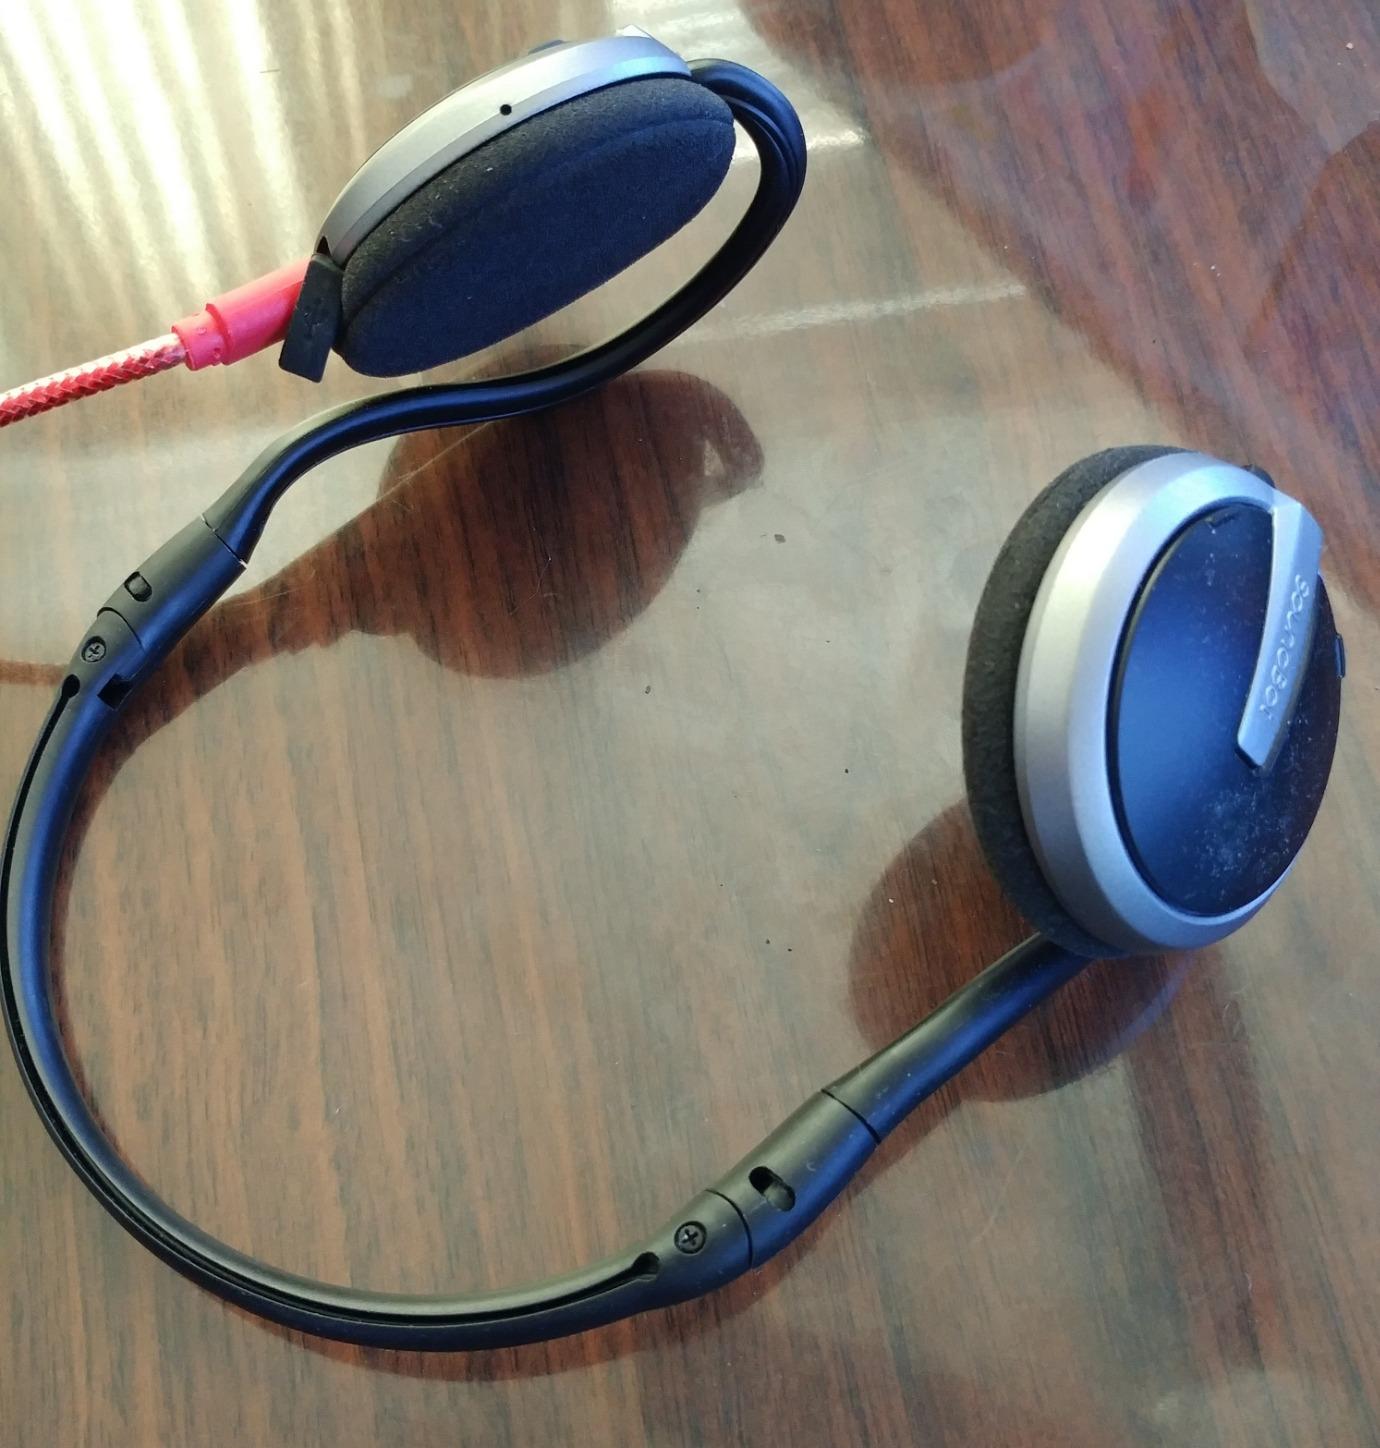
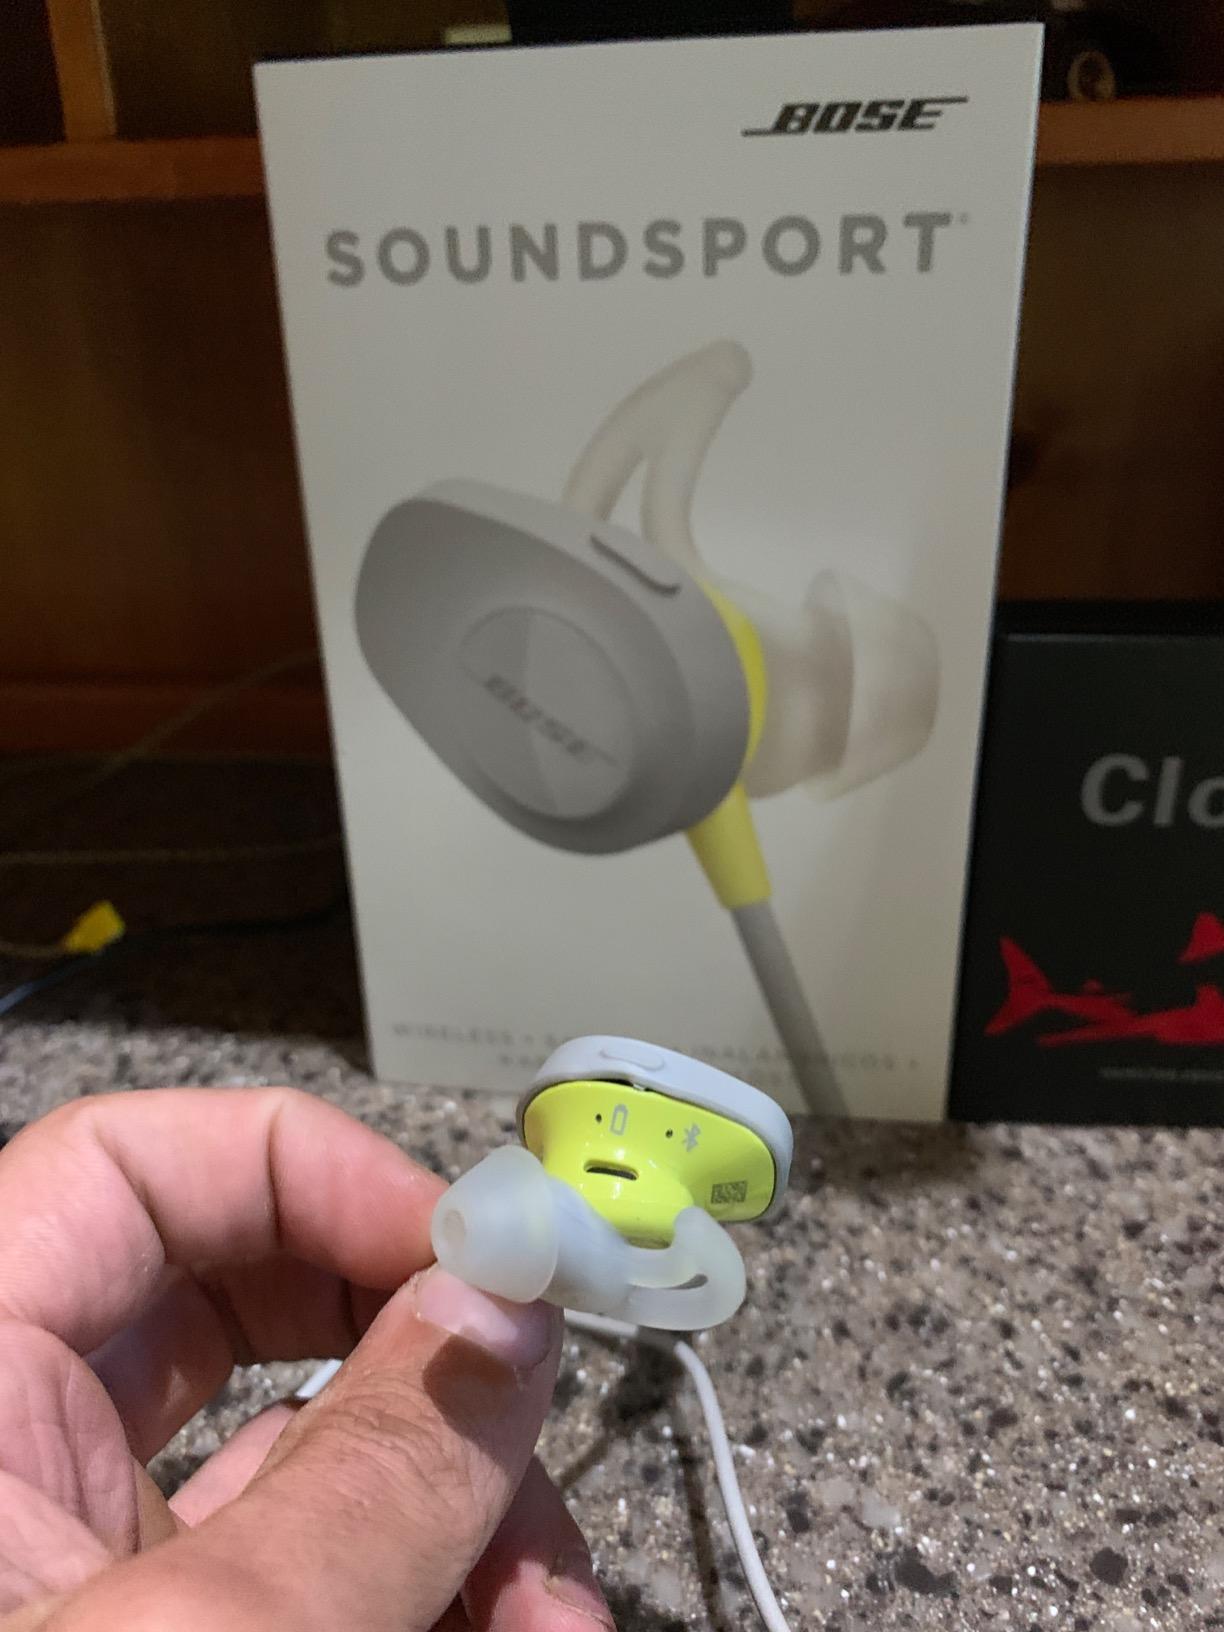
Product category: headphones
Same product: no